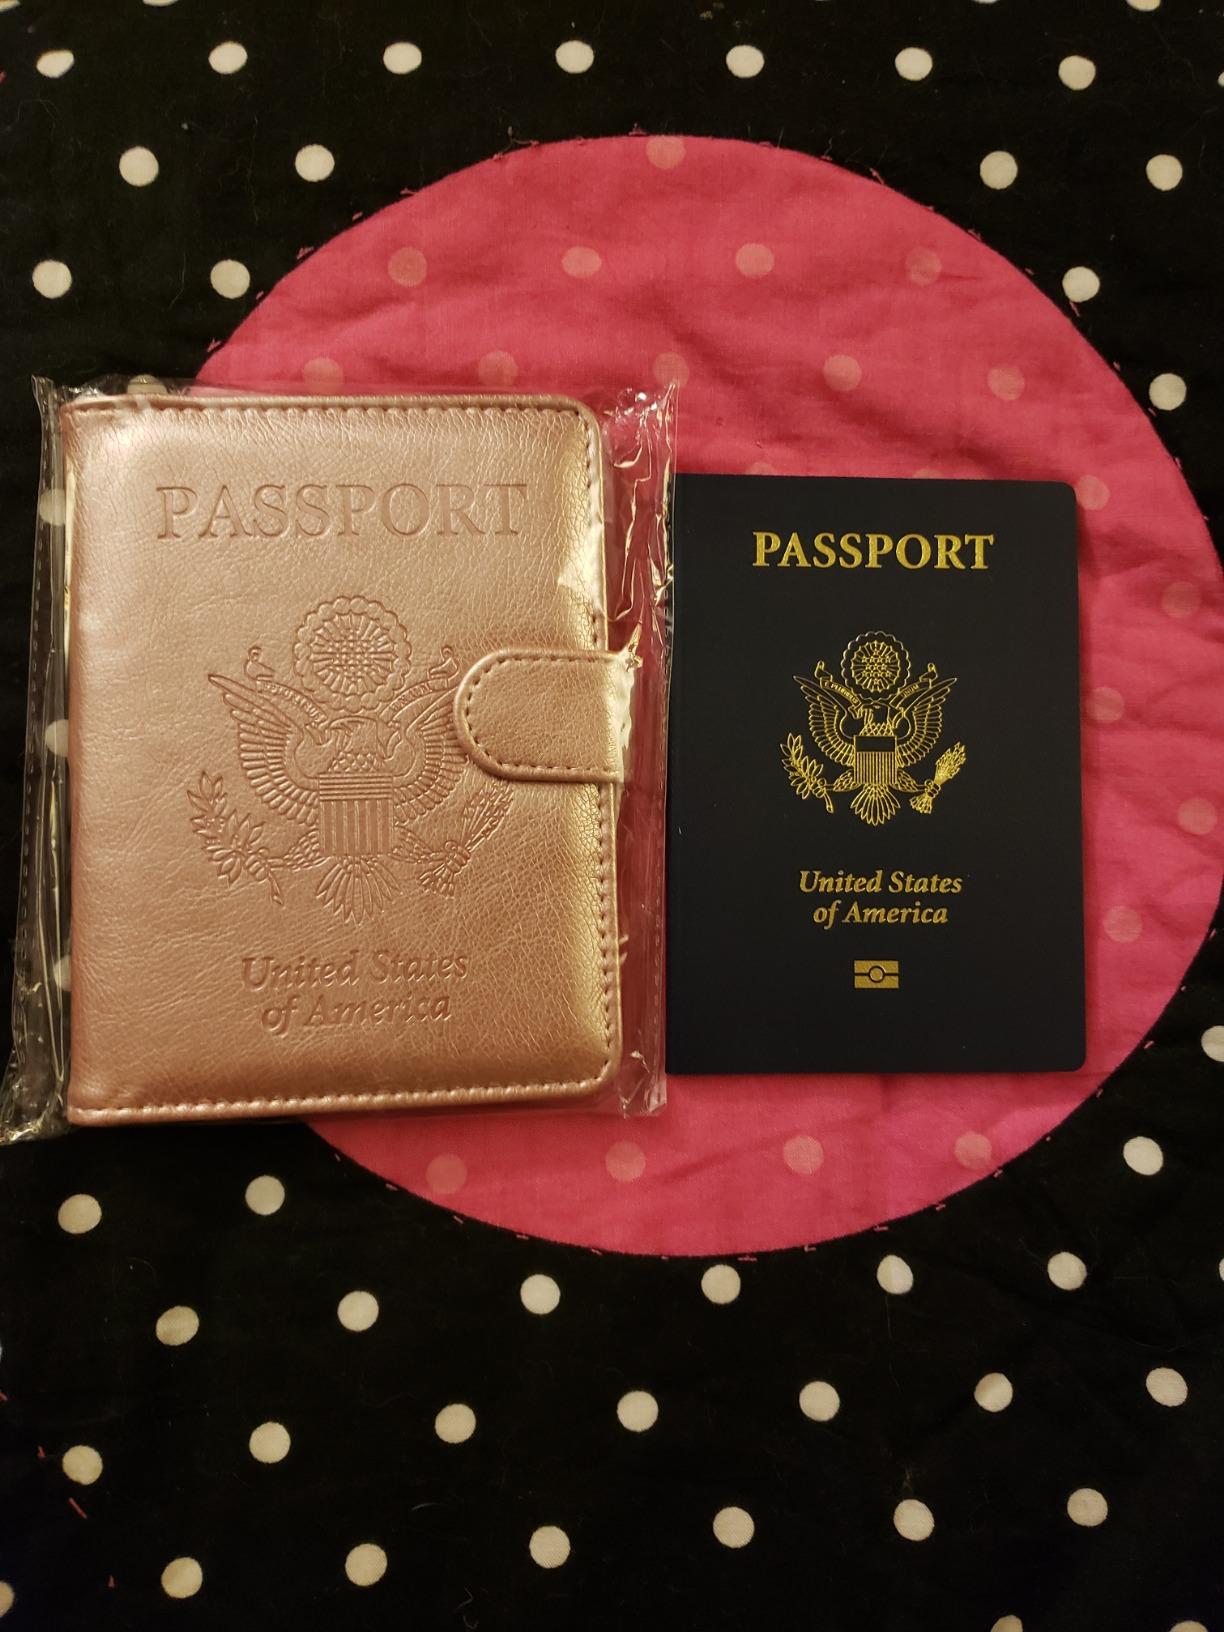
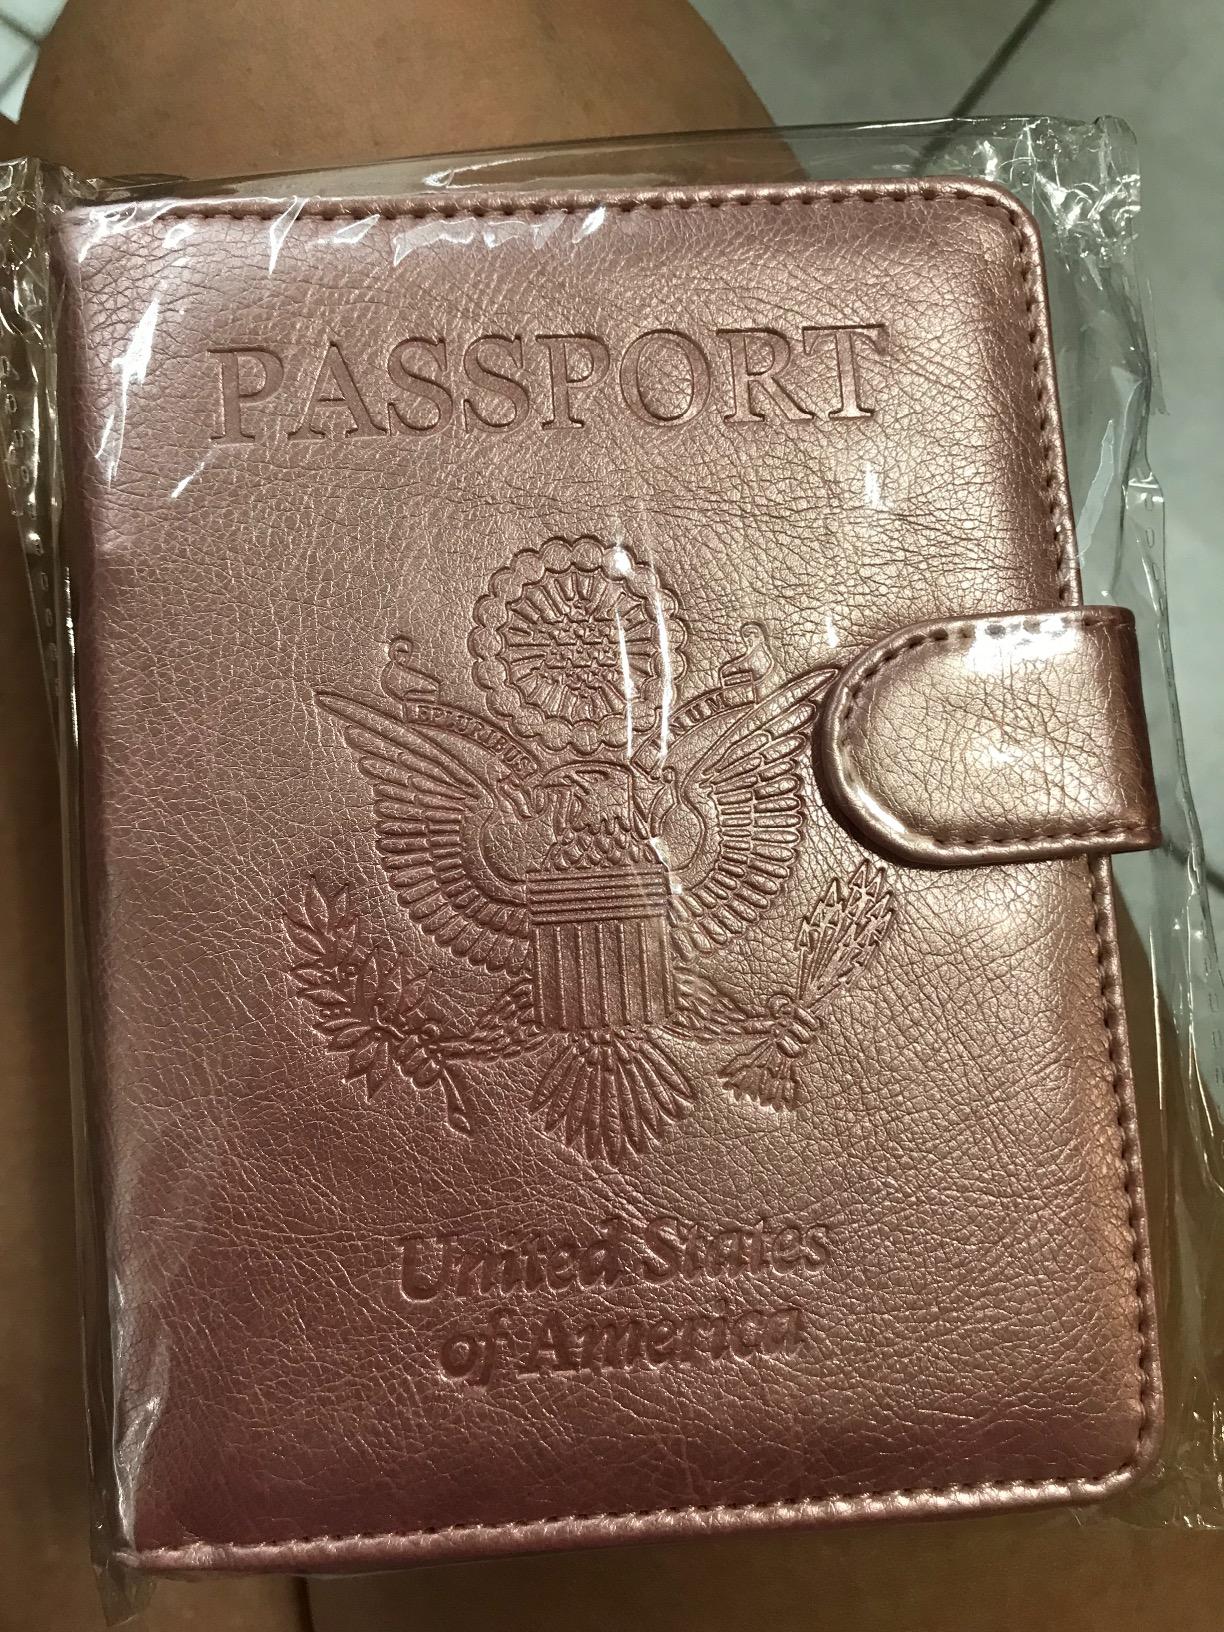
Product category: accessories_wallet
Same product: yes